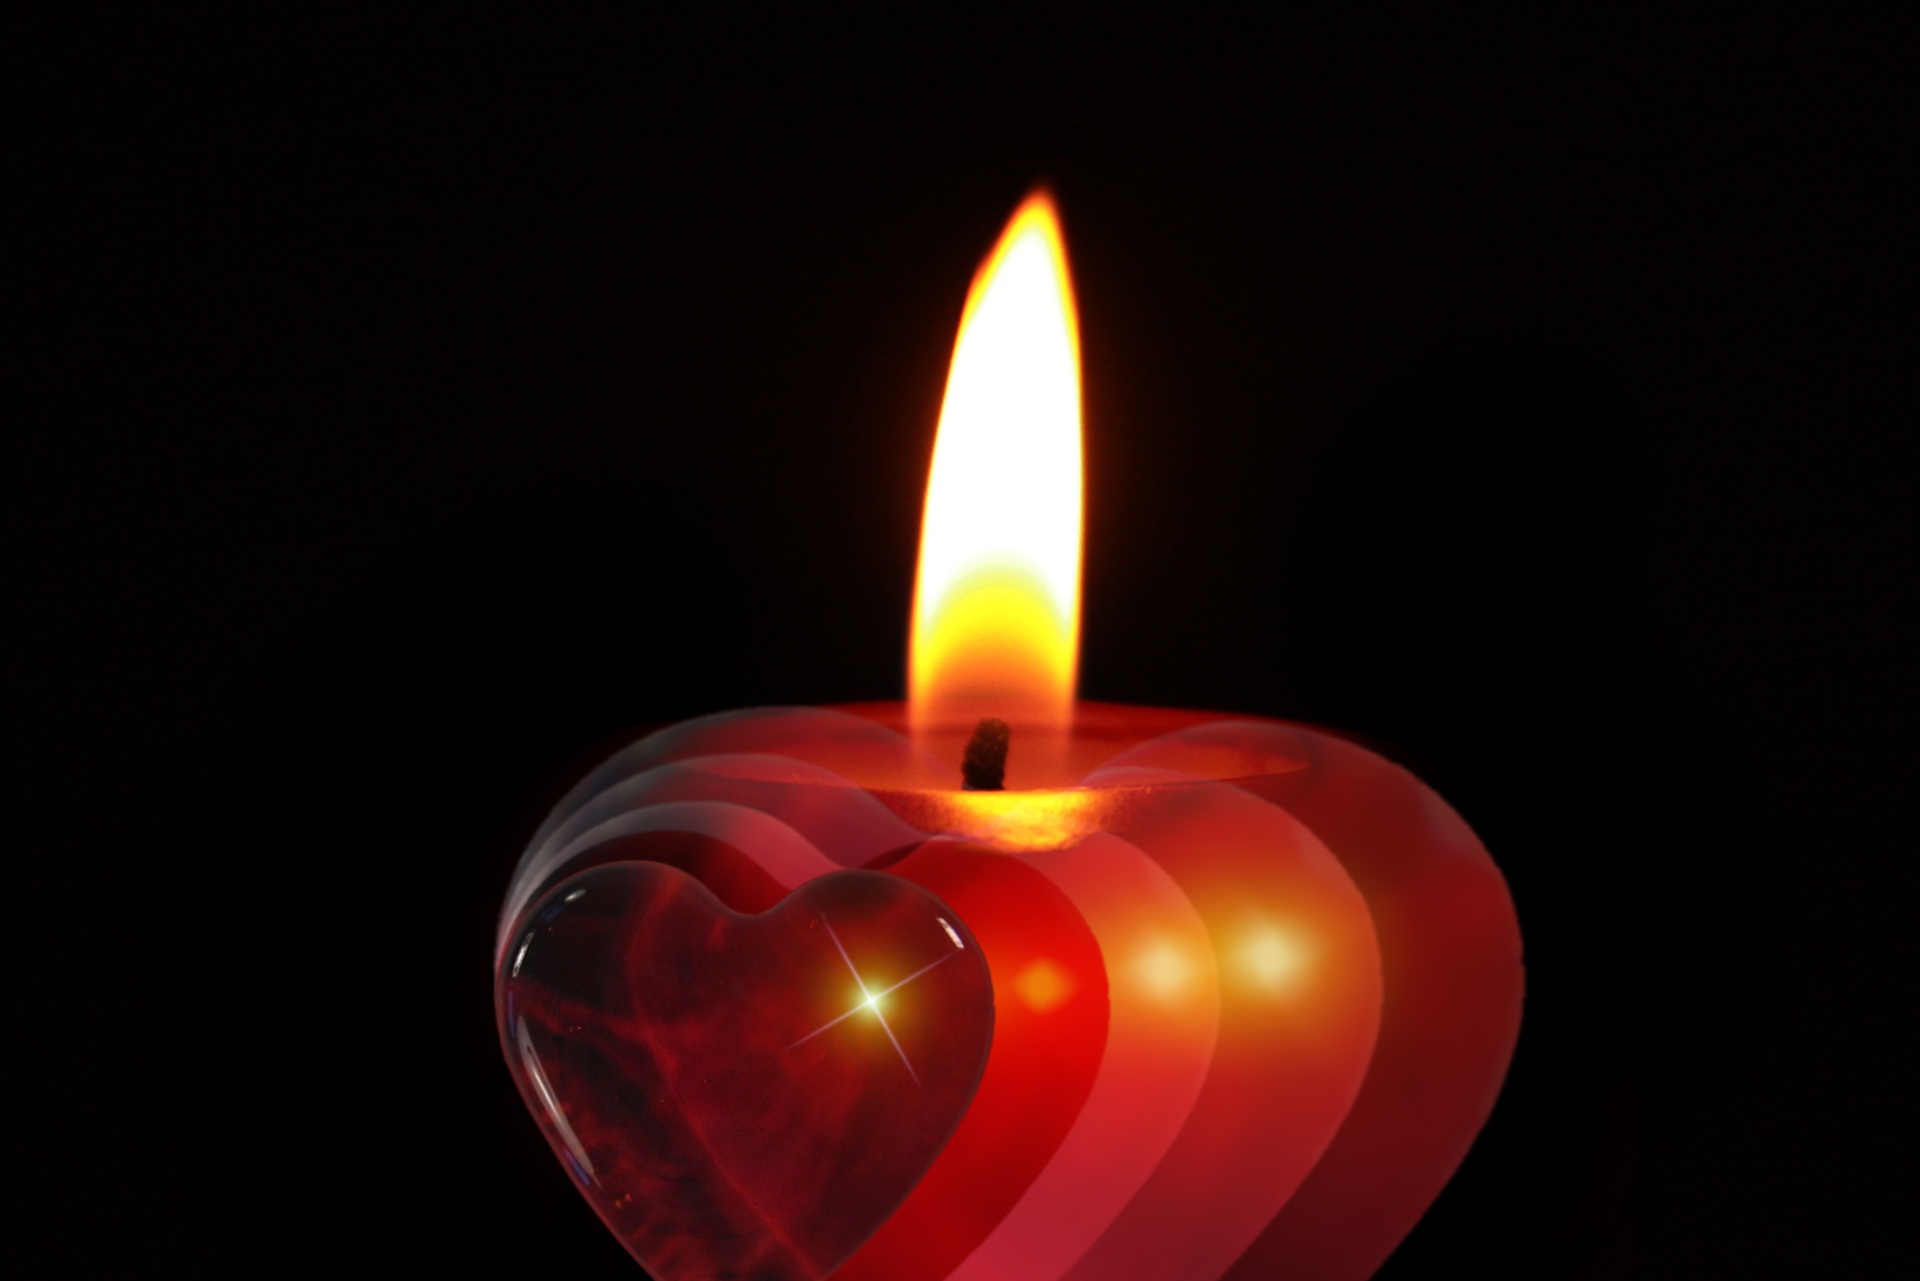
light, celebration, love, heart, red, flame, darkness, candle, christmas, lighting, circle, advent, christmas decoration, decorative, funny, december, greeting, presentation